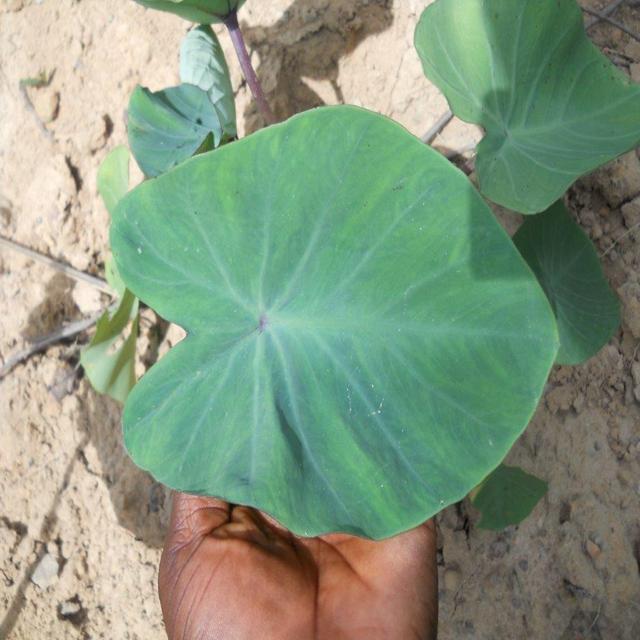
Label: Healthy